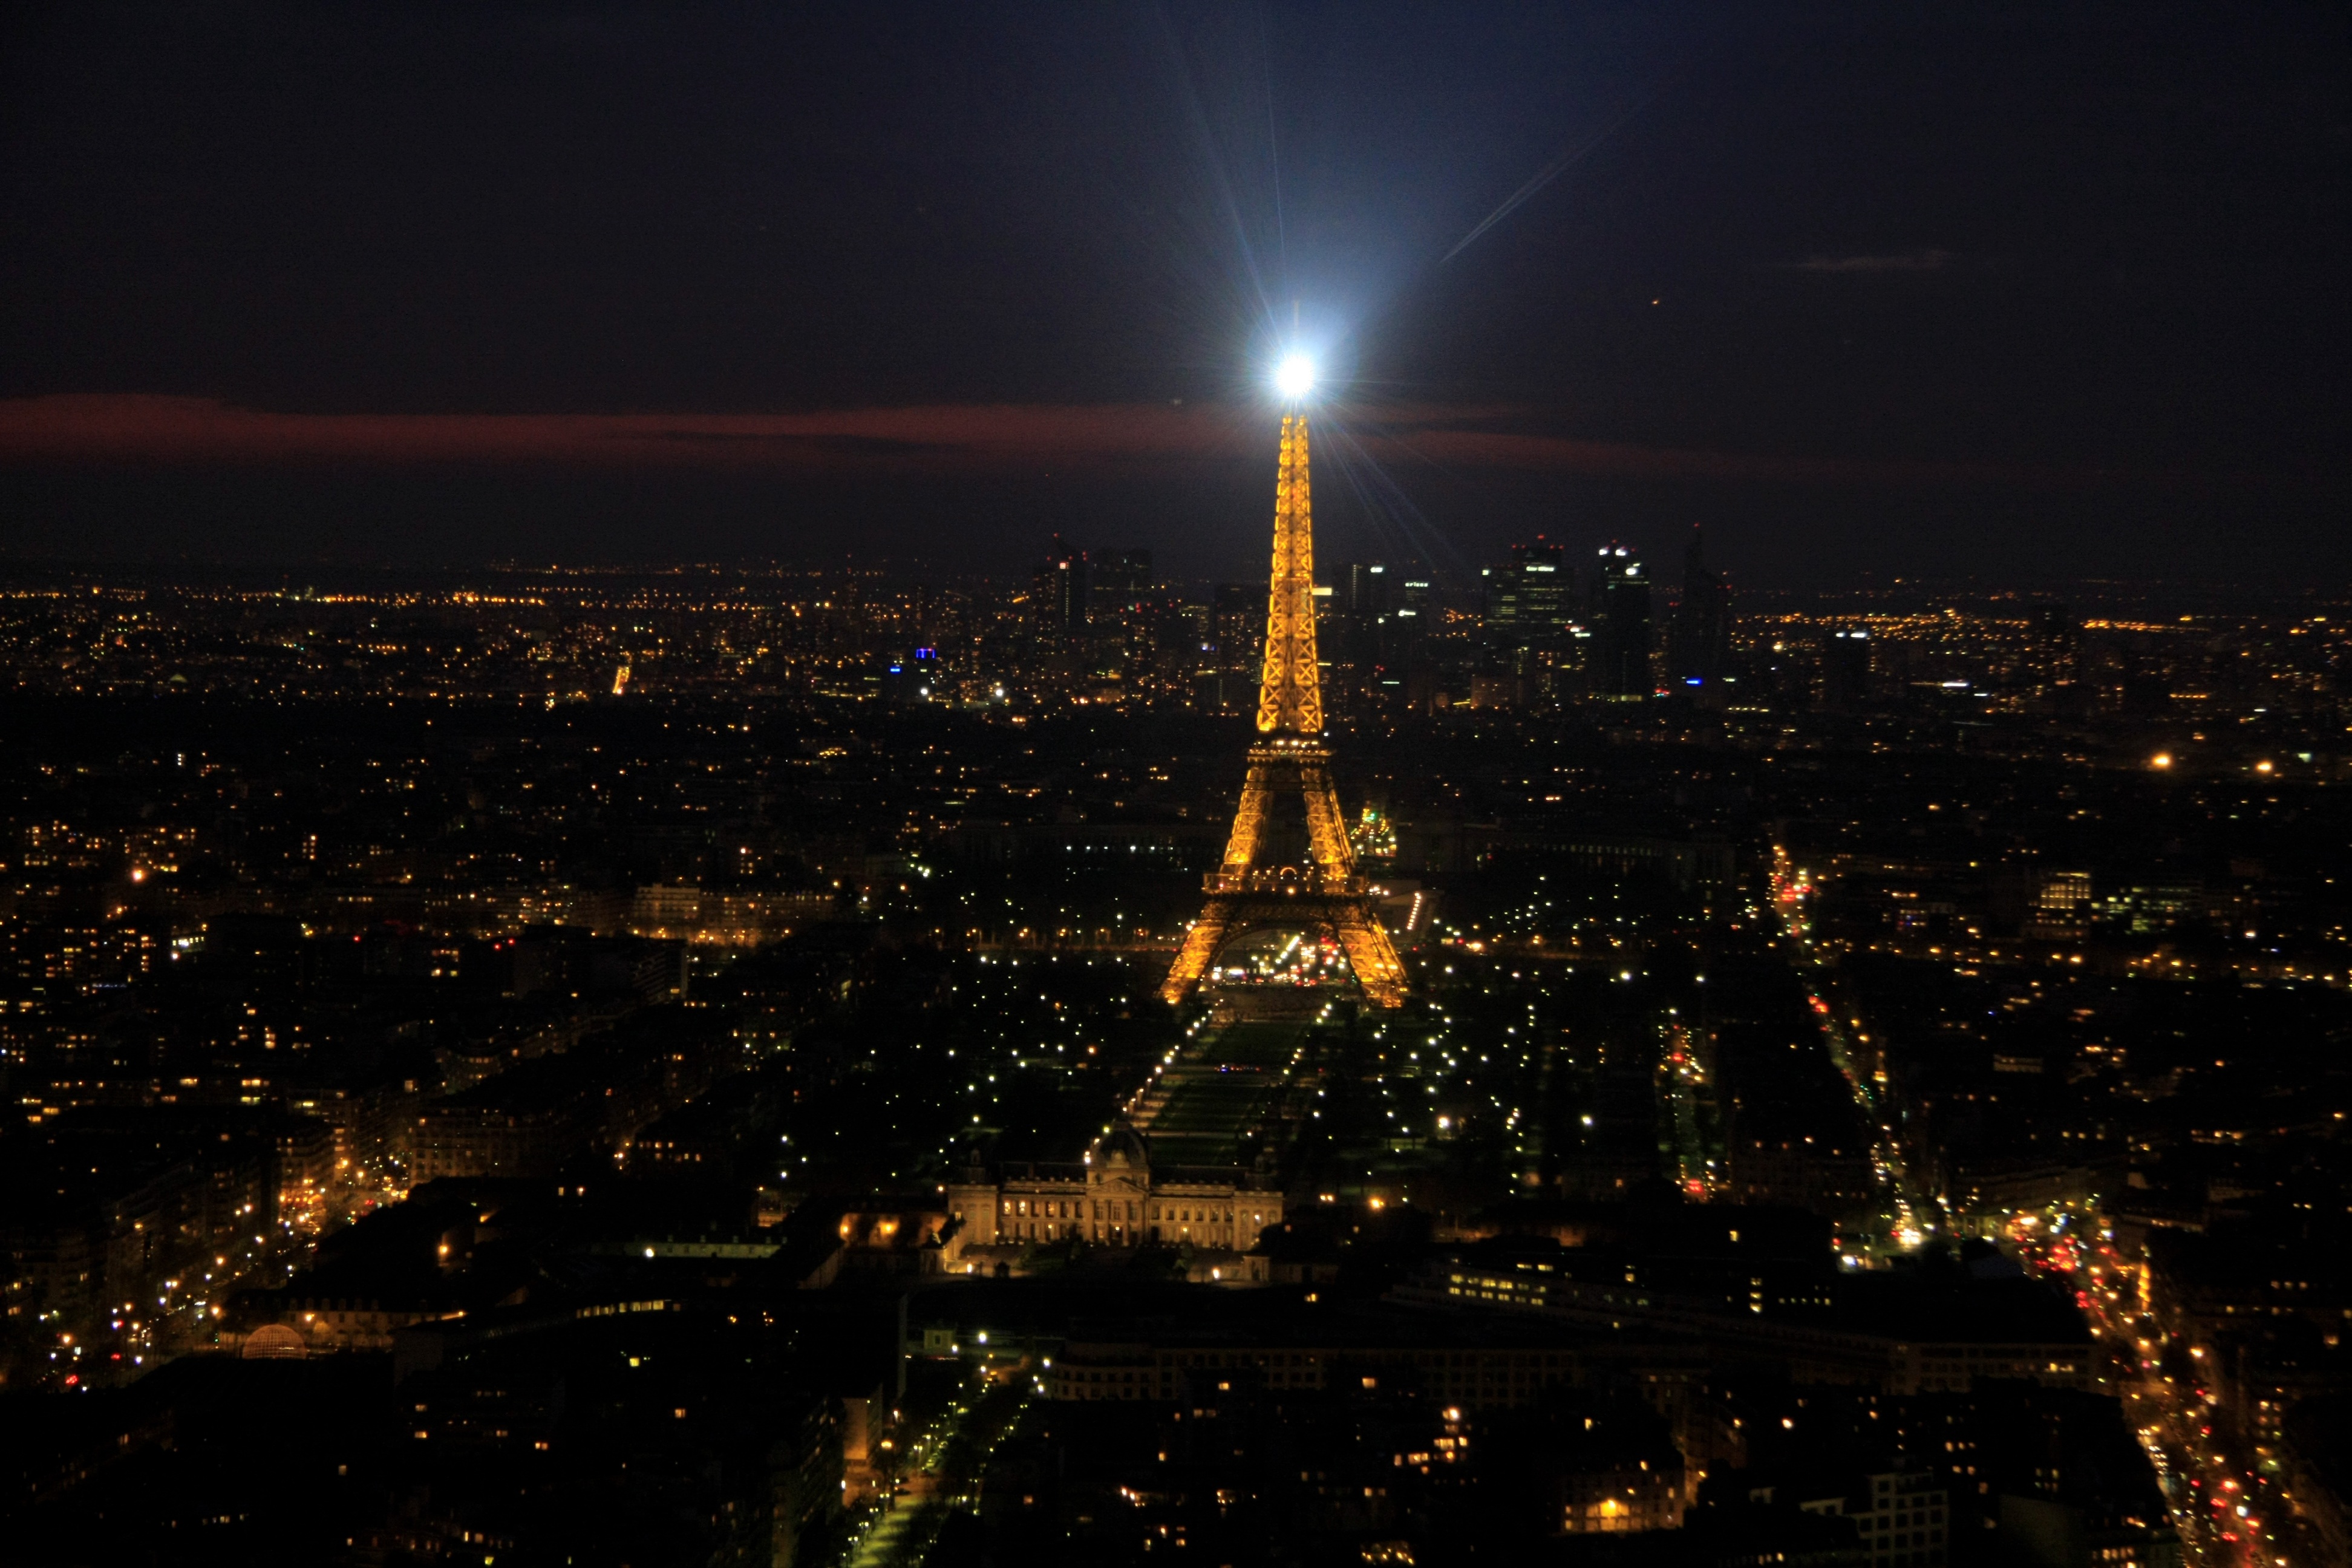
horizon, light, skyline, night, city, eiffel tower, paris, skyscraper, cityscape, dusk, france, evening, tower, darkness, metropolis, human settlement, atmosphere of earth